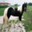
Label: horse